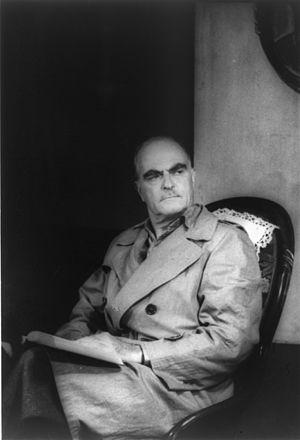
Thornton Niven Wilder, né le 17 avril 1897 à Madison dans le Wisconsin et mort le 7 décembre 1975 à Hamden dans le Connecticut, est un dramaturge et romancier américain. Son chef-d'œuvre au théâtre est Our Town. Il a remporté trois prix Pulitzer et un National Book Award.